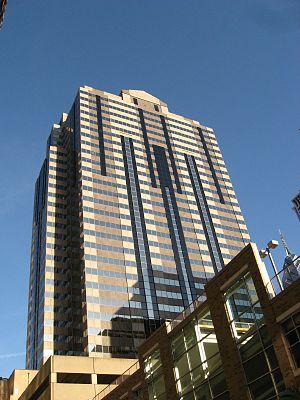
Le Two Logan Square est un gratte-ciel de 133 mètres de hauteur construit à Philadelphie aux États-Unis en 1987.